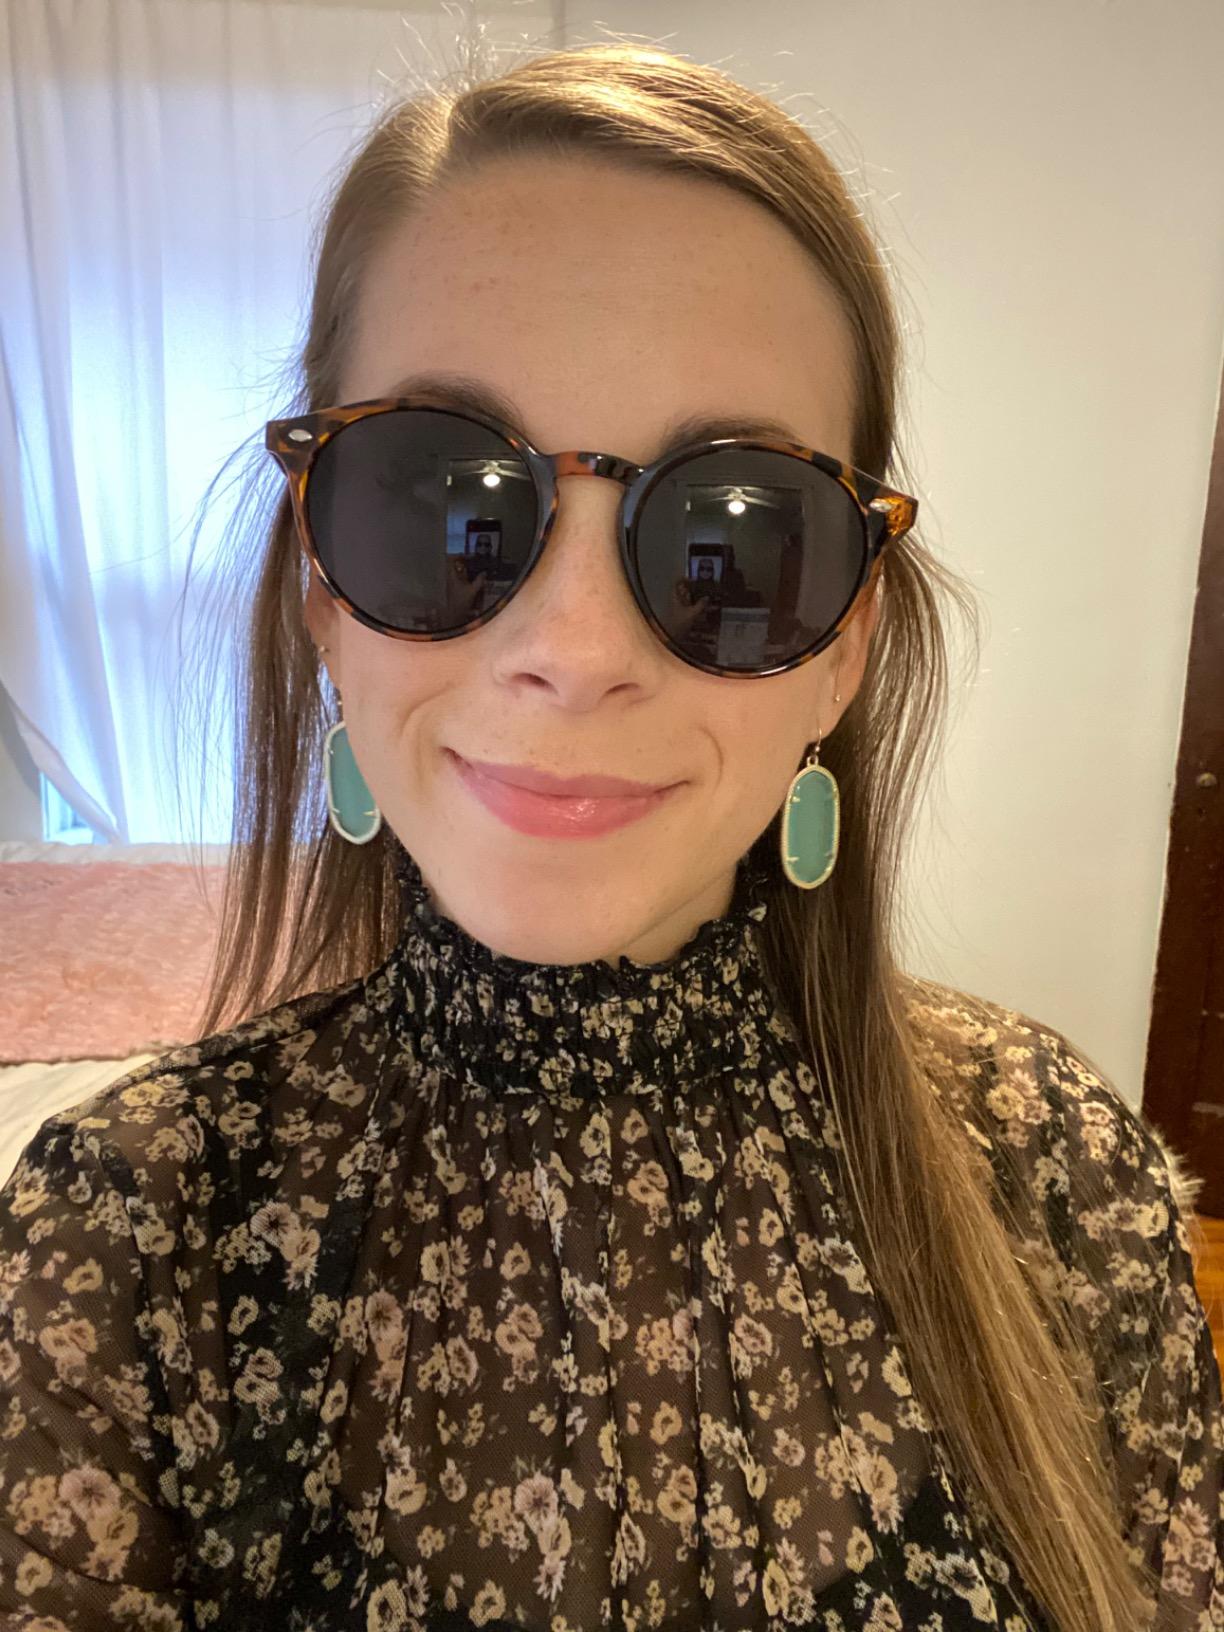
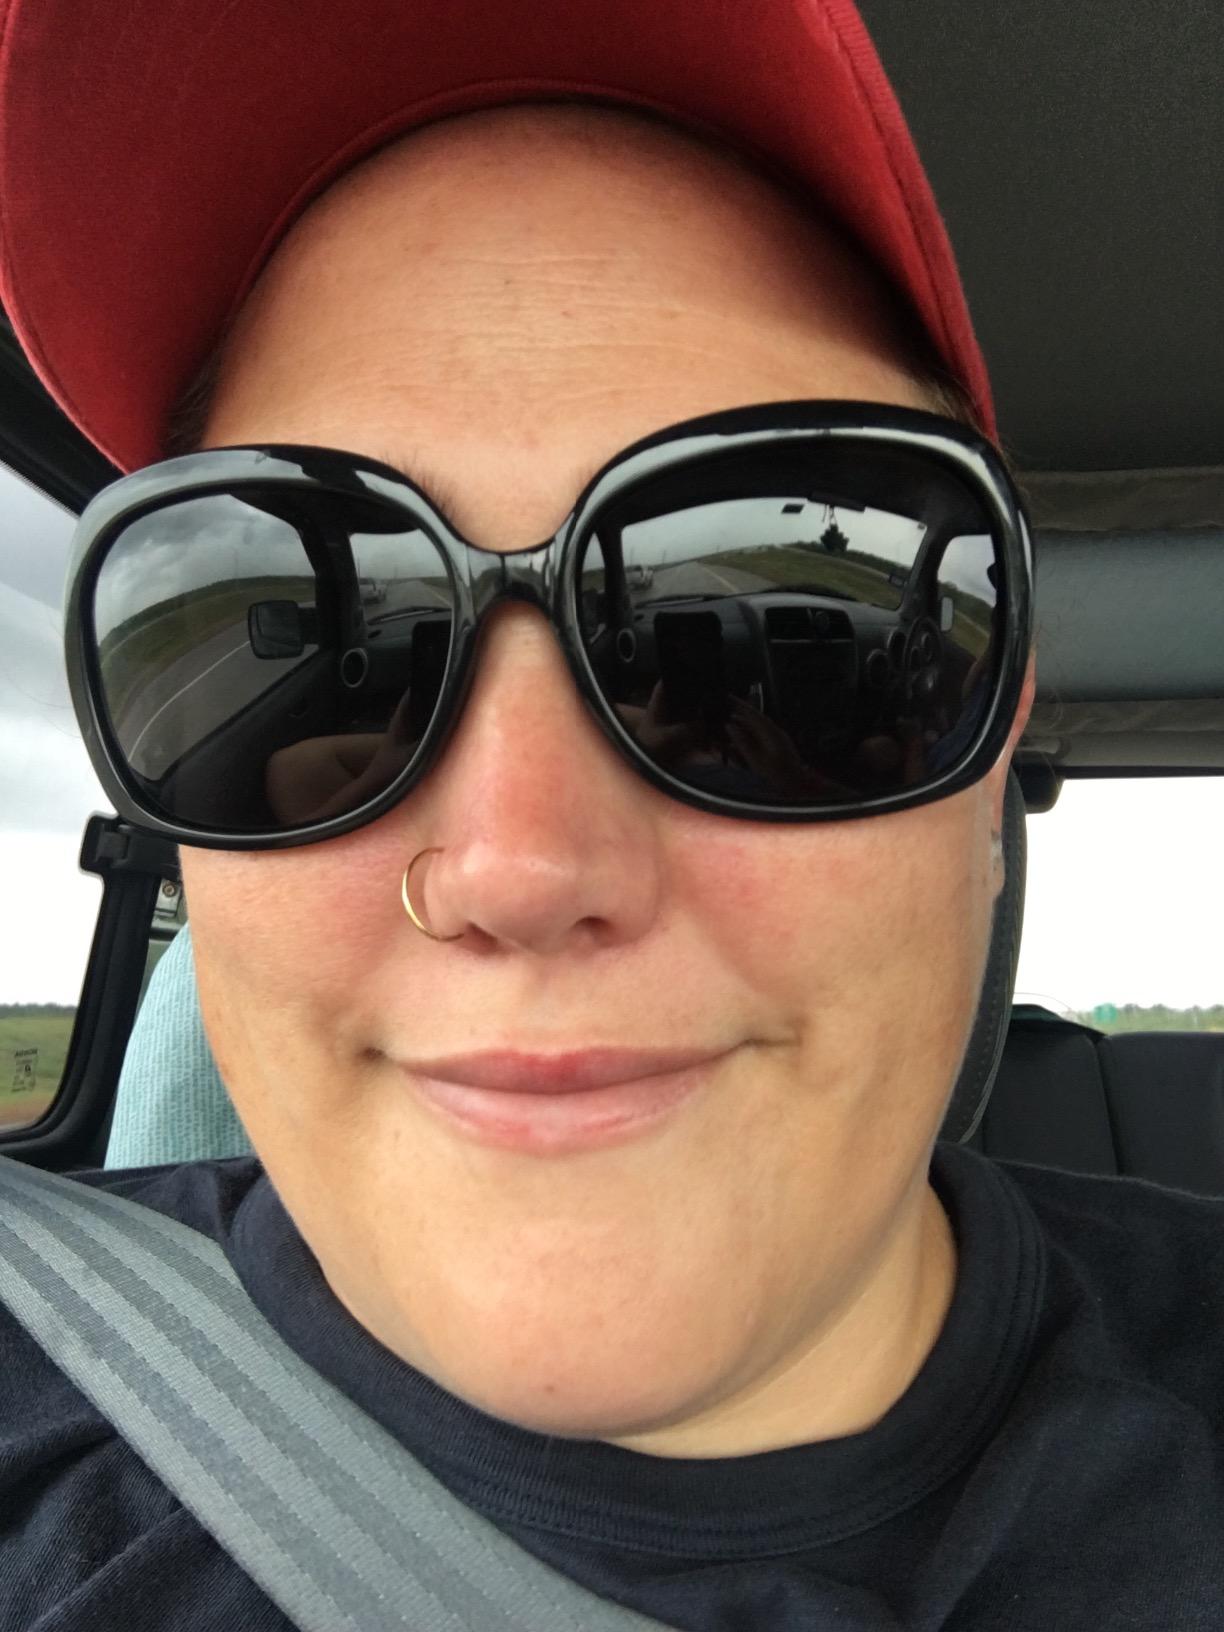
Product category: accessories_sunglasses
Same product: no